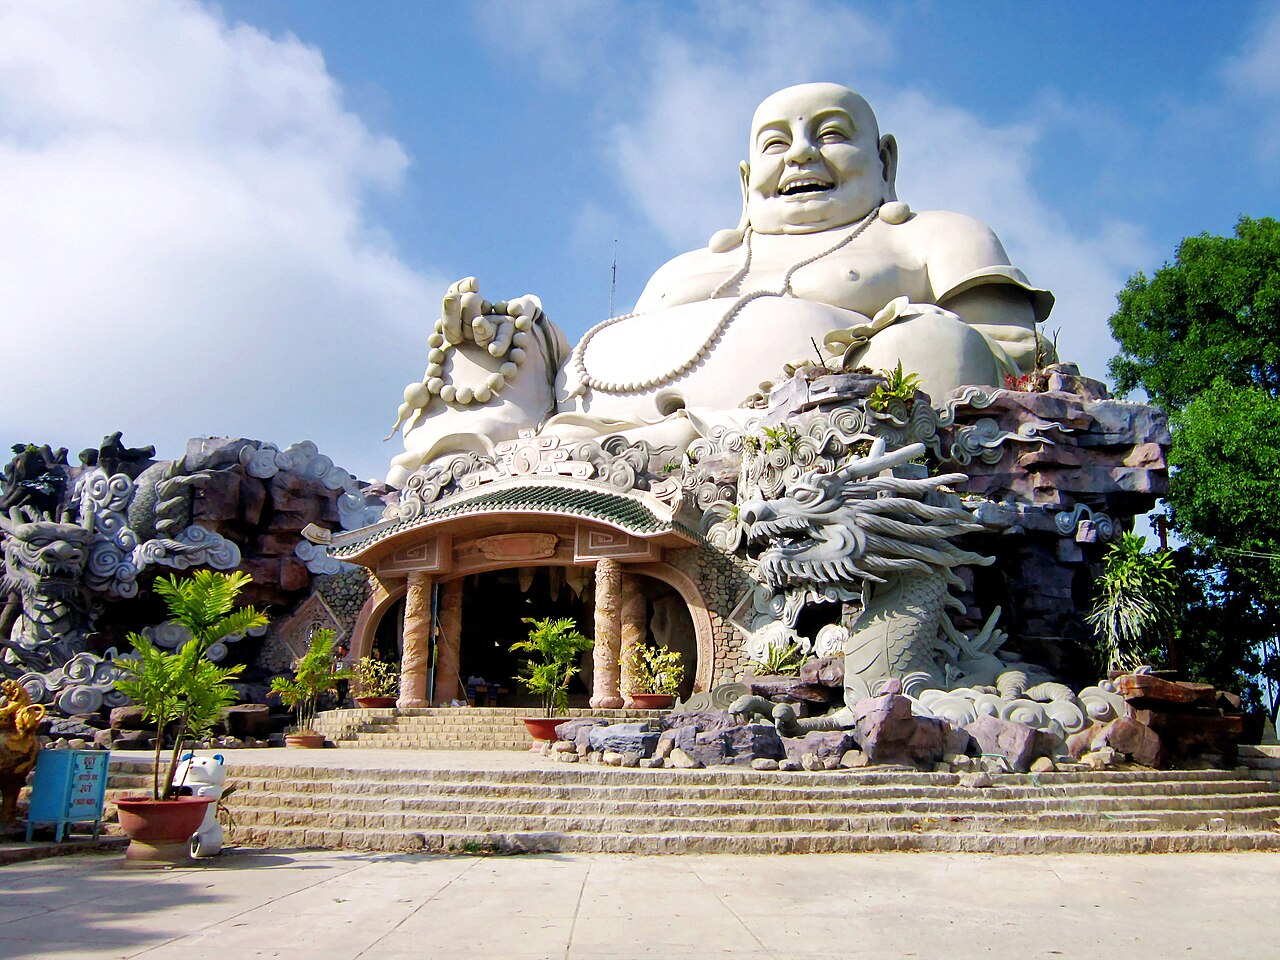
user: text: Tượng Phật lớn trong hình có màu gì?
assistant: text: Màu trắng

user: text: Có bao nhiêu tượng rồng lớn được điêu khắc nổi bật ở hai bên lối lên tượng Phật?
assistant: text: Hai

user: text: Tượng Phật lớn trong hình là tượng của vị Phật nào?
assistant: text: Phật Di Lặc

user: text: Tượng Phật Di Lặc lớn như thế này thường mang ý nghĩa biểu tượng gì trong văn hóa Phật giáo Việt Nam?
assistant: text: Biểu tượng của sự hoan hỷ, sung túc, may mắn và an lạc